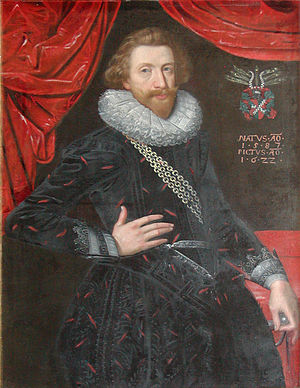
Krenkerup
Palle Rosenkrantz til Krenkerup
Krenkerup er en gammel hovedgård, som nævnes første gang i 1330. Krenkerup blev kaldt Hardenberg fra 1815 til 1938. Gården ligger i Radsted Sogn, Musse Herred, Maribo Amt, Guldborgsund Kommune. Hovedbygningen er opført i 1490-1510 og ombygget i 1620-1631-1689-1780-1815.